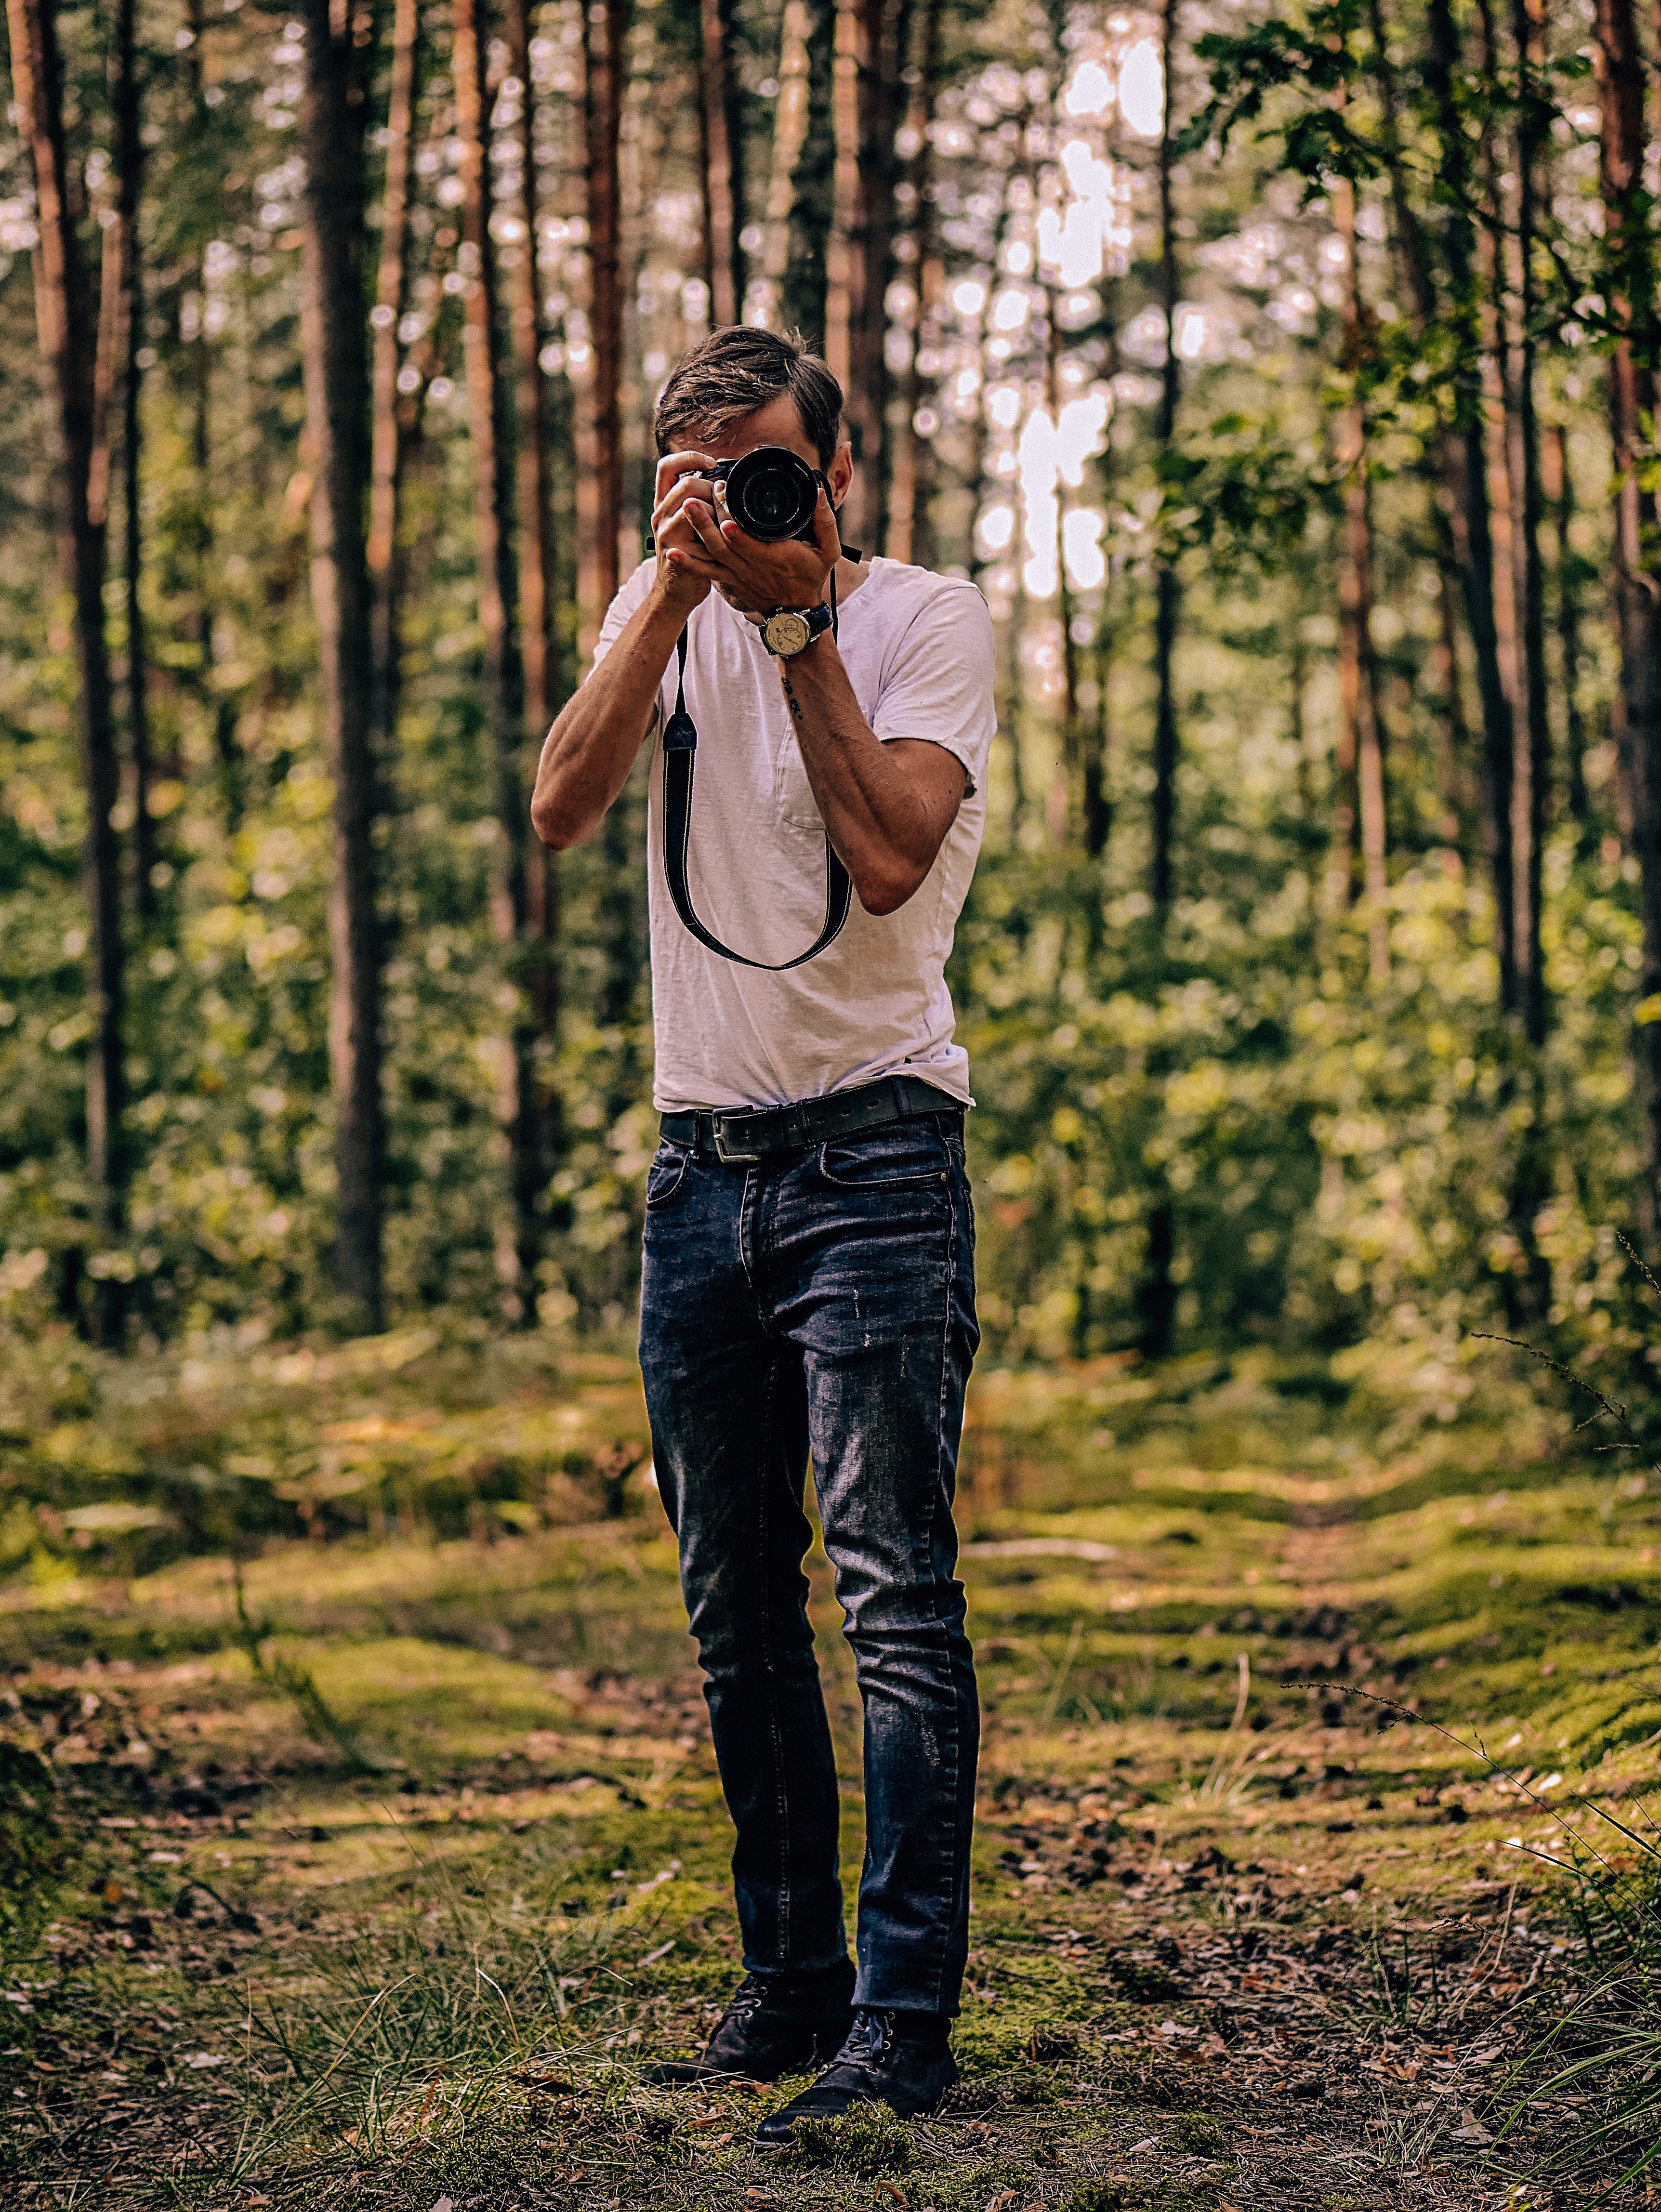
People in nature, forest, nature, photograph, natural environment, tree, woodland, natural landscape, standing, wilderness, jeans, biome, photography, leaf, woody plant, wood, branch, plant, glasses, old growth forest, photo shoot, trunk, eyewear, grove, denim, jungle, autumn, trousers, happy, portrait photography